Shiloh National Military Park

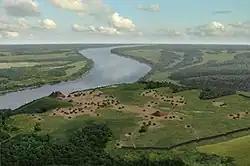
Shiloh Mounds aerial illustration

The Shiloh battlefield has within its boundaries the well preserved prehistoric Shiloh Indian Mounds Site, which is also a National Historic Landmark. The site was inhabited during the Early Mississippian period from about 1000 to 1450.